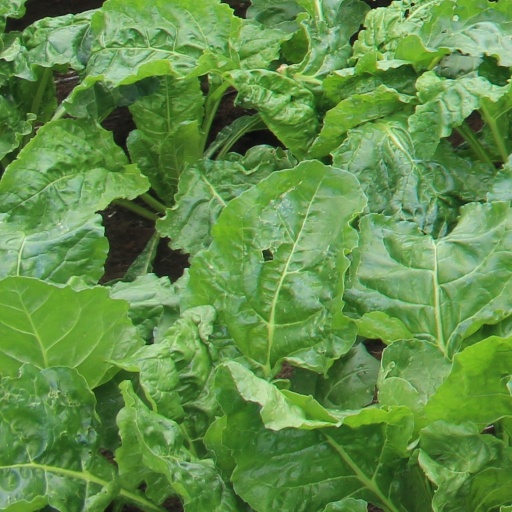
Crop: sugar beet